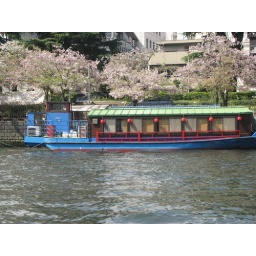
river boat in Osaka